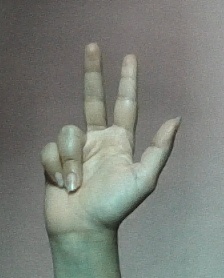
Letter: al